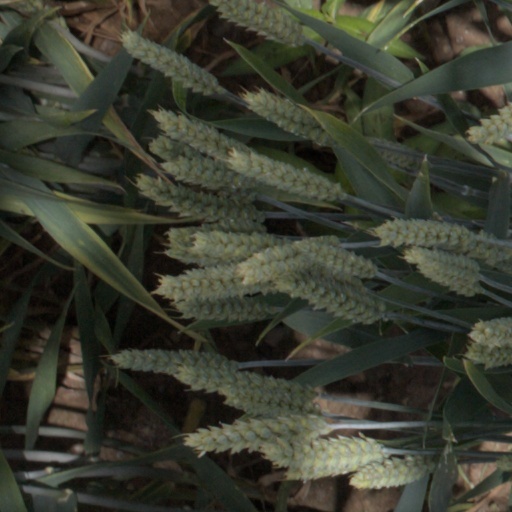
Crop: wheat